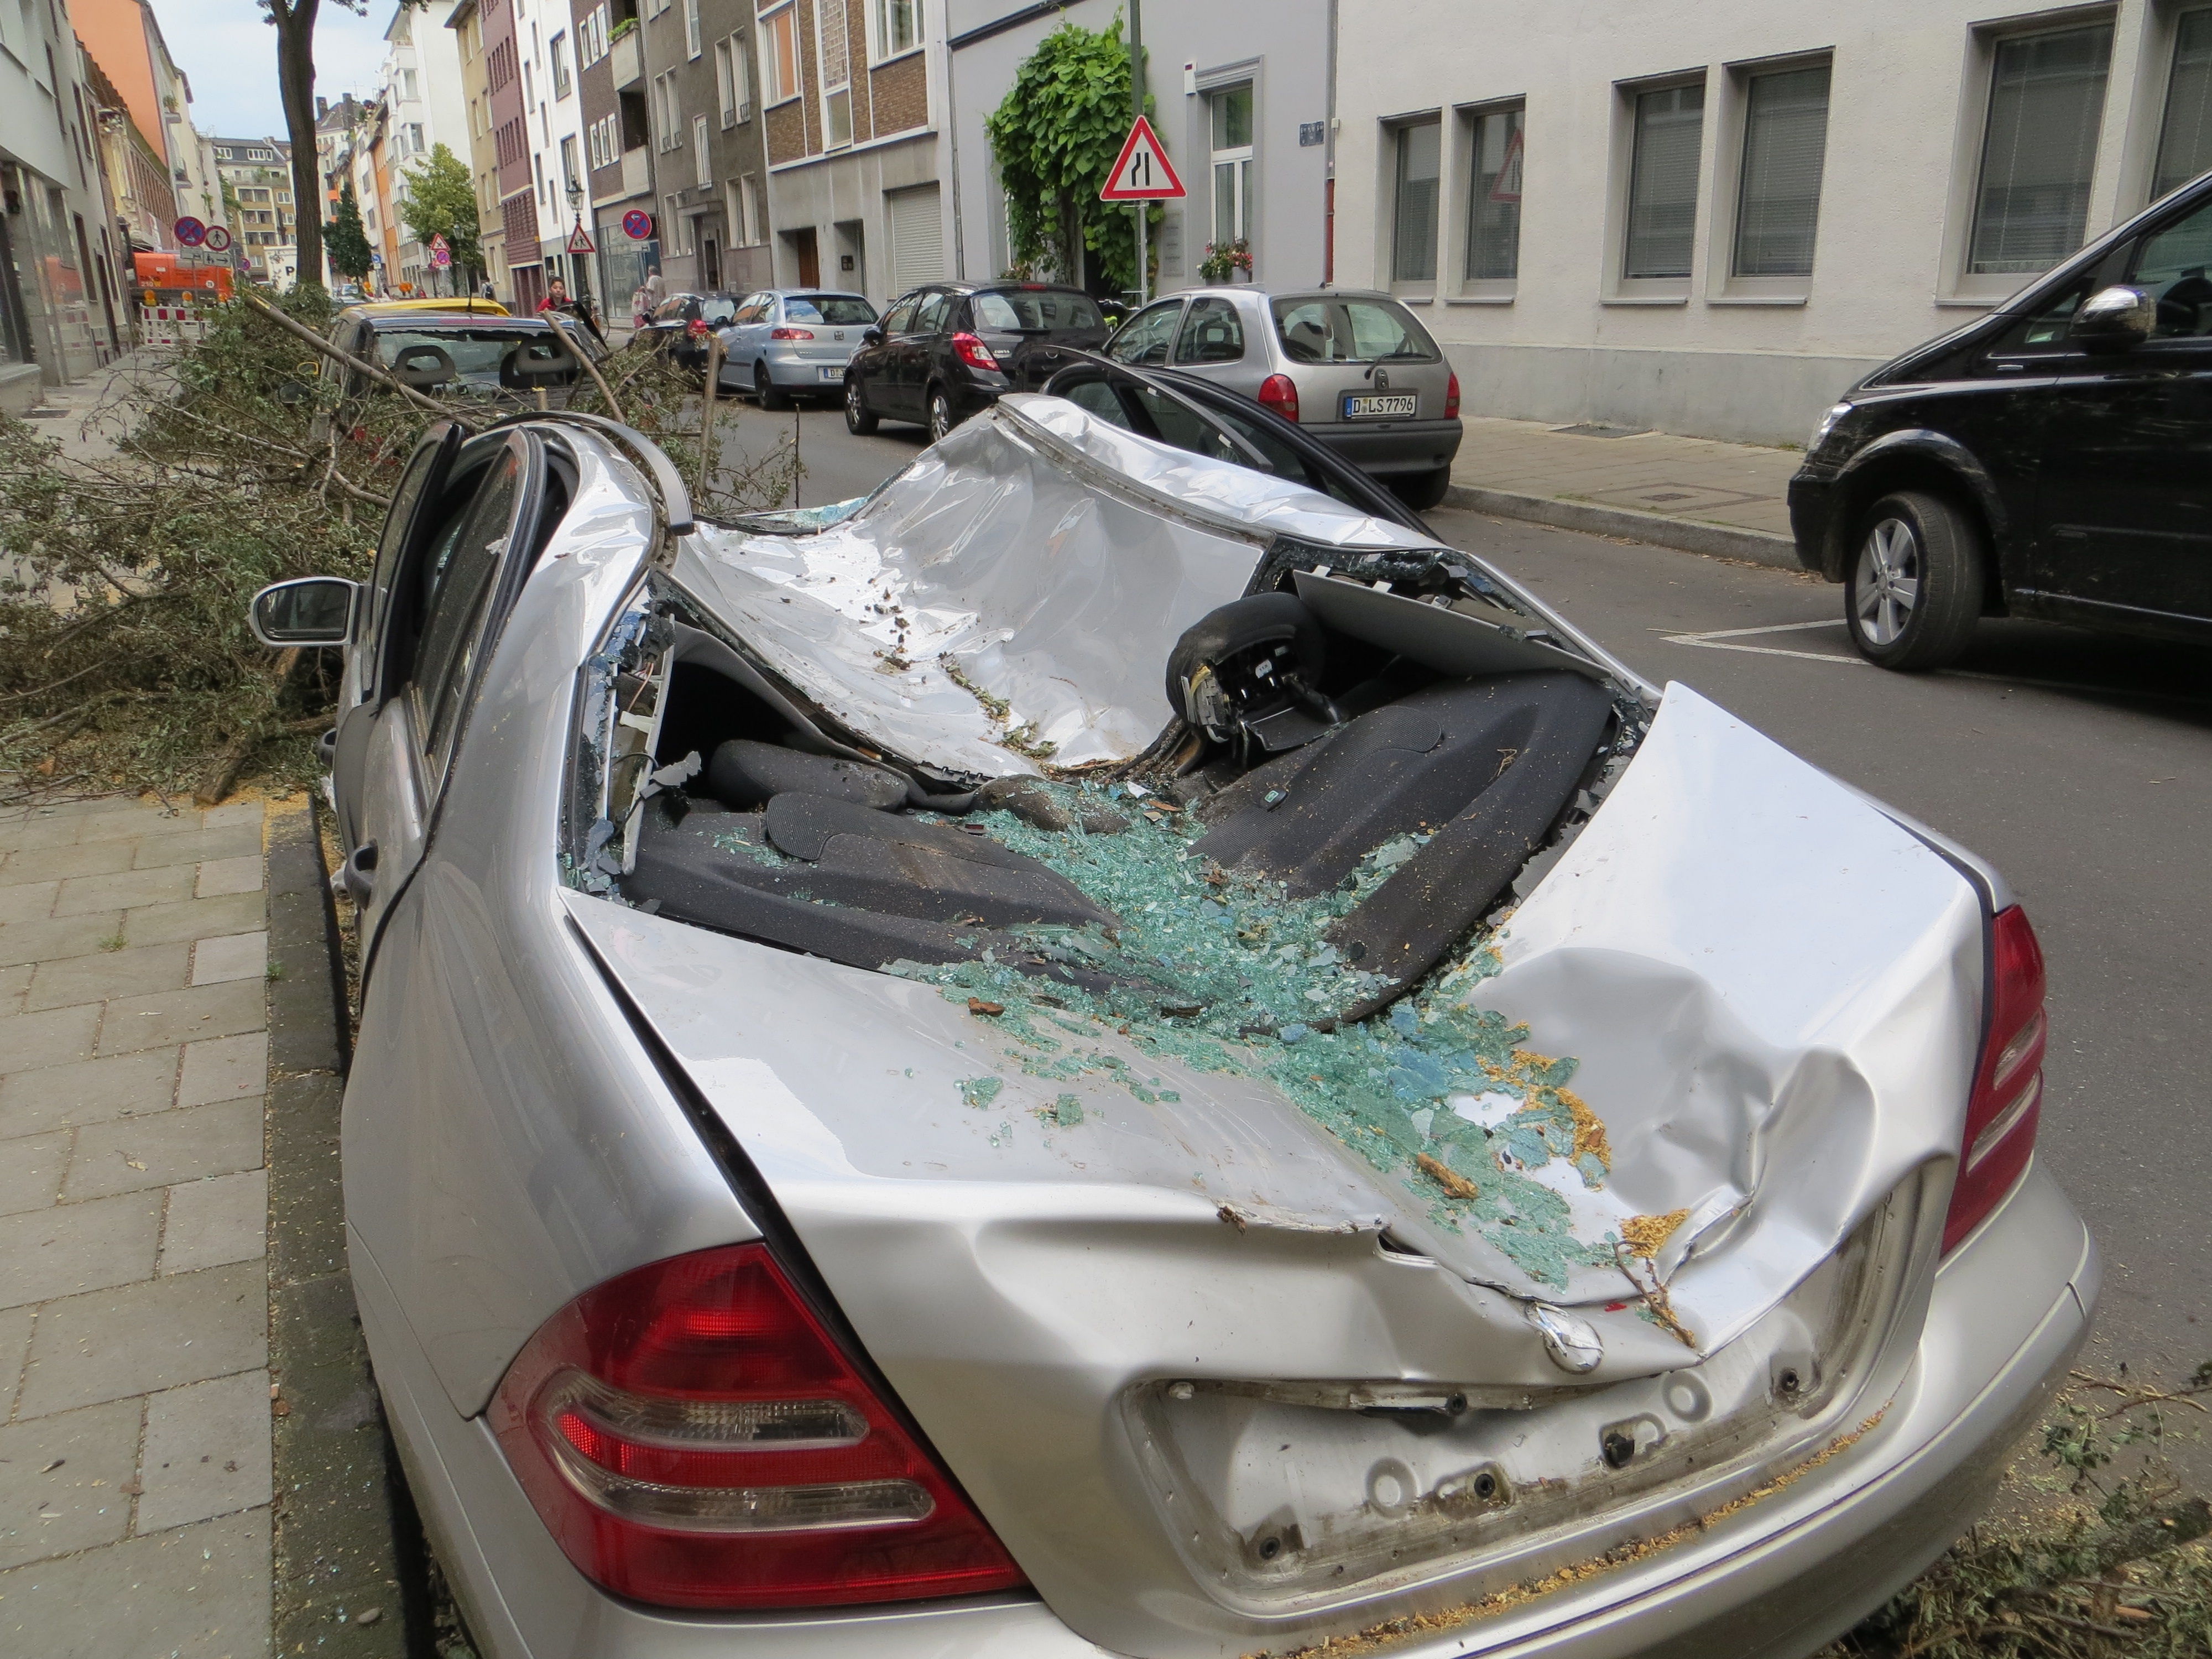
car, wheel, vehicle, sports car, bumper, supercar, fallen tree, sedan, convertible, mercedes benz, car wreck, storm damage, automobile make, automotive exterior, compact car, automotive design, luxury vehicle, vehicle registration plate, executive car